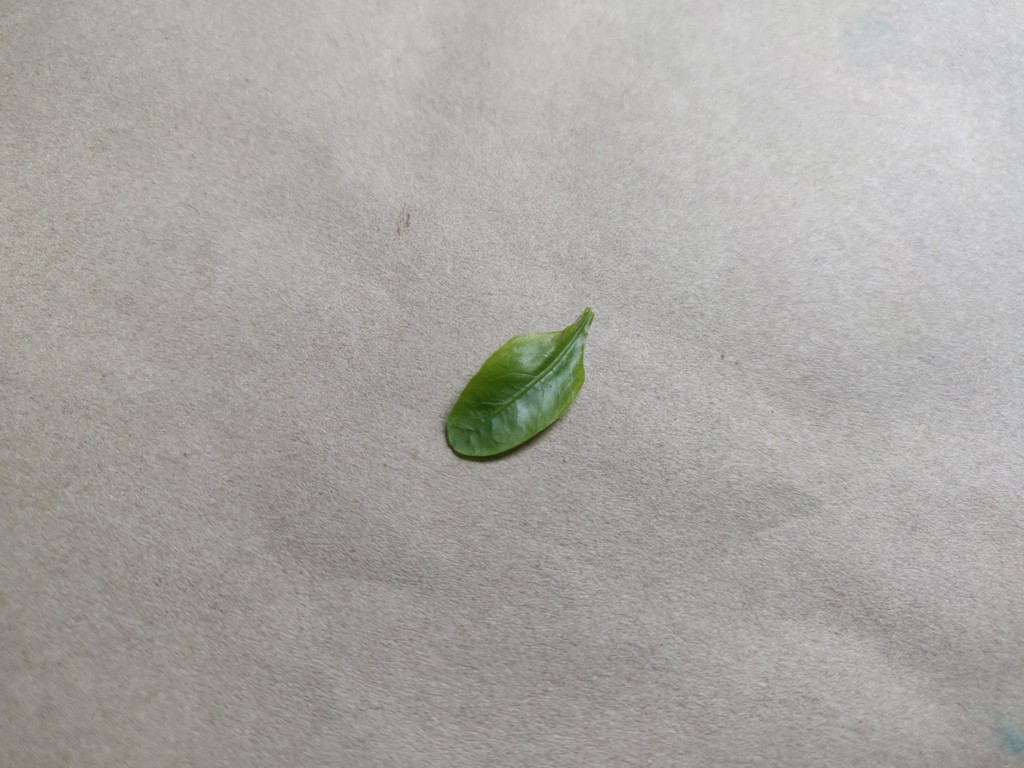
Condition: Healthy
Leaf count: single
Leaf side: front